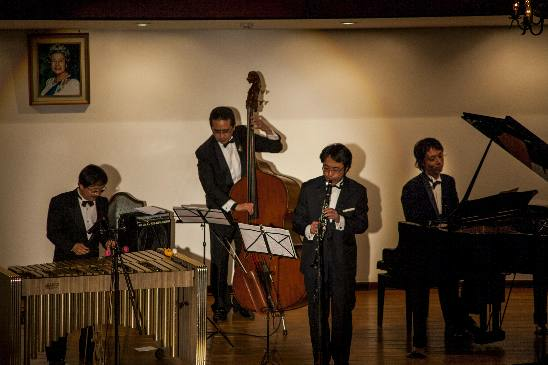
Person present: No